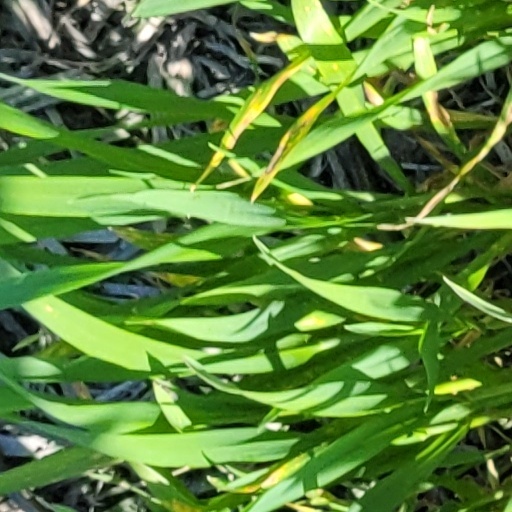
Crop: wheat